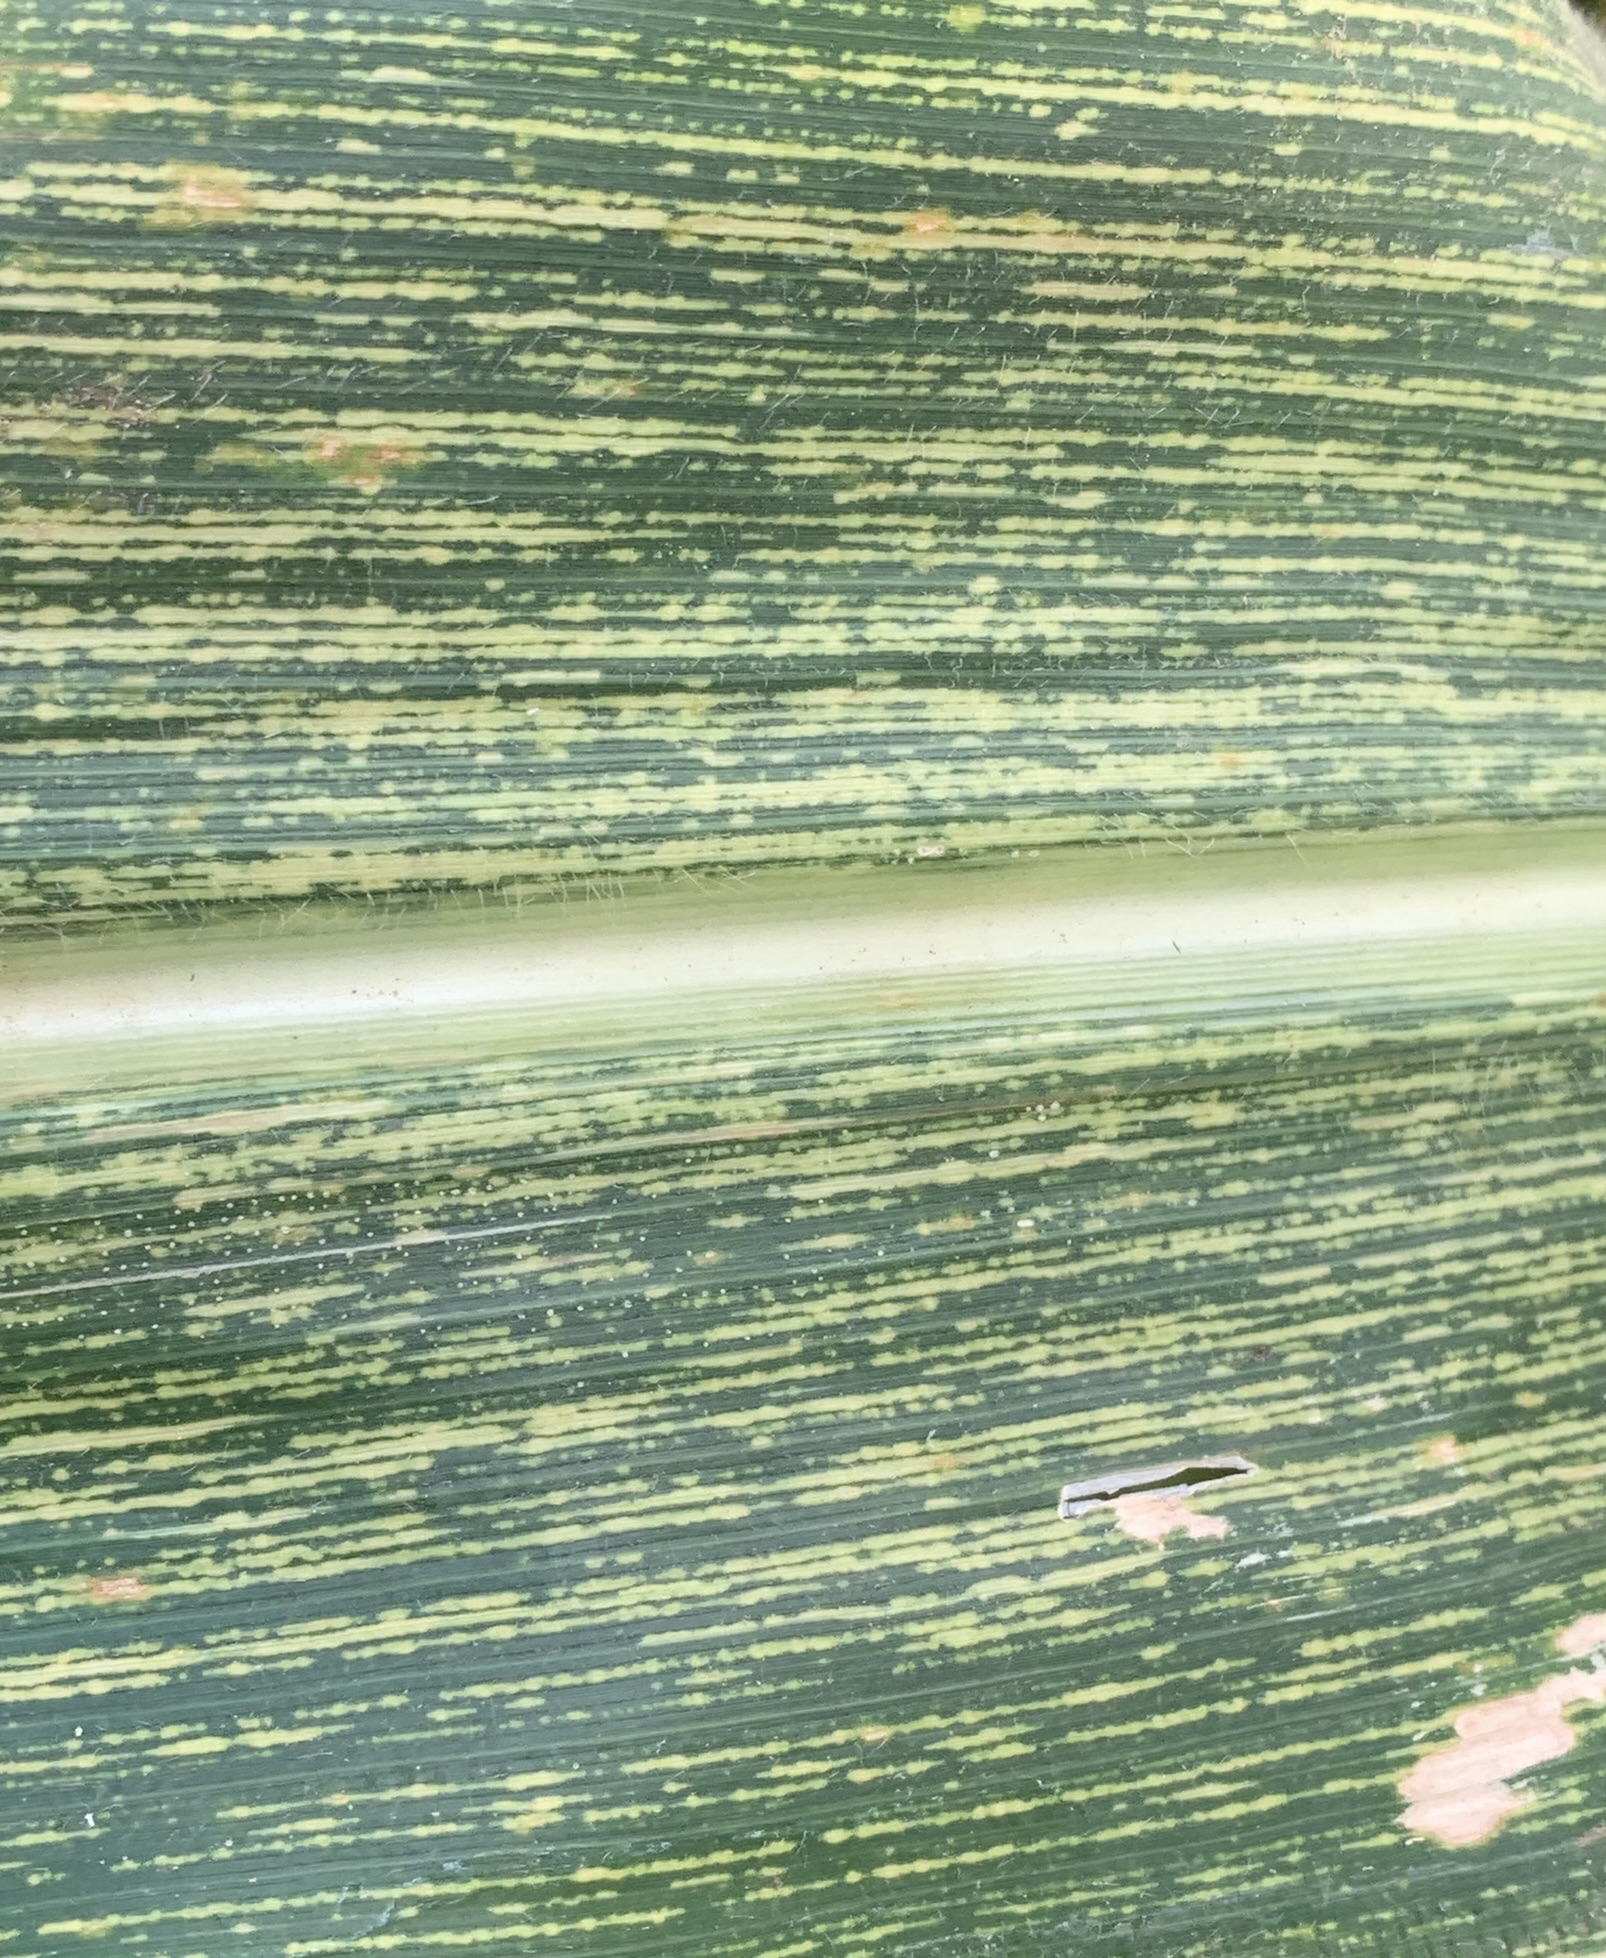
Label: MSV